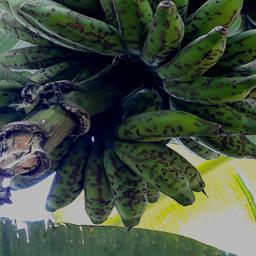
Label: BANANA FRUIT- SCARRING BEETLE